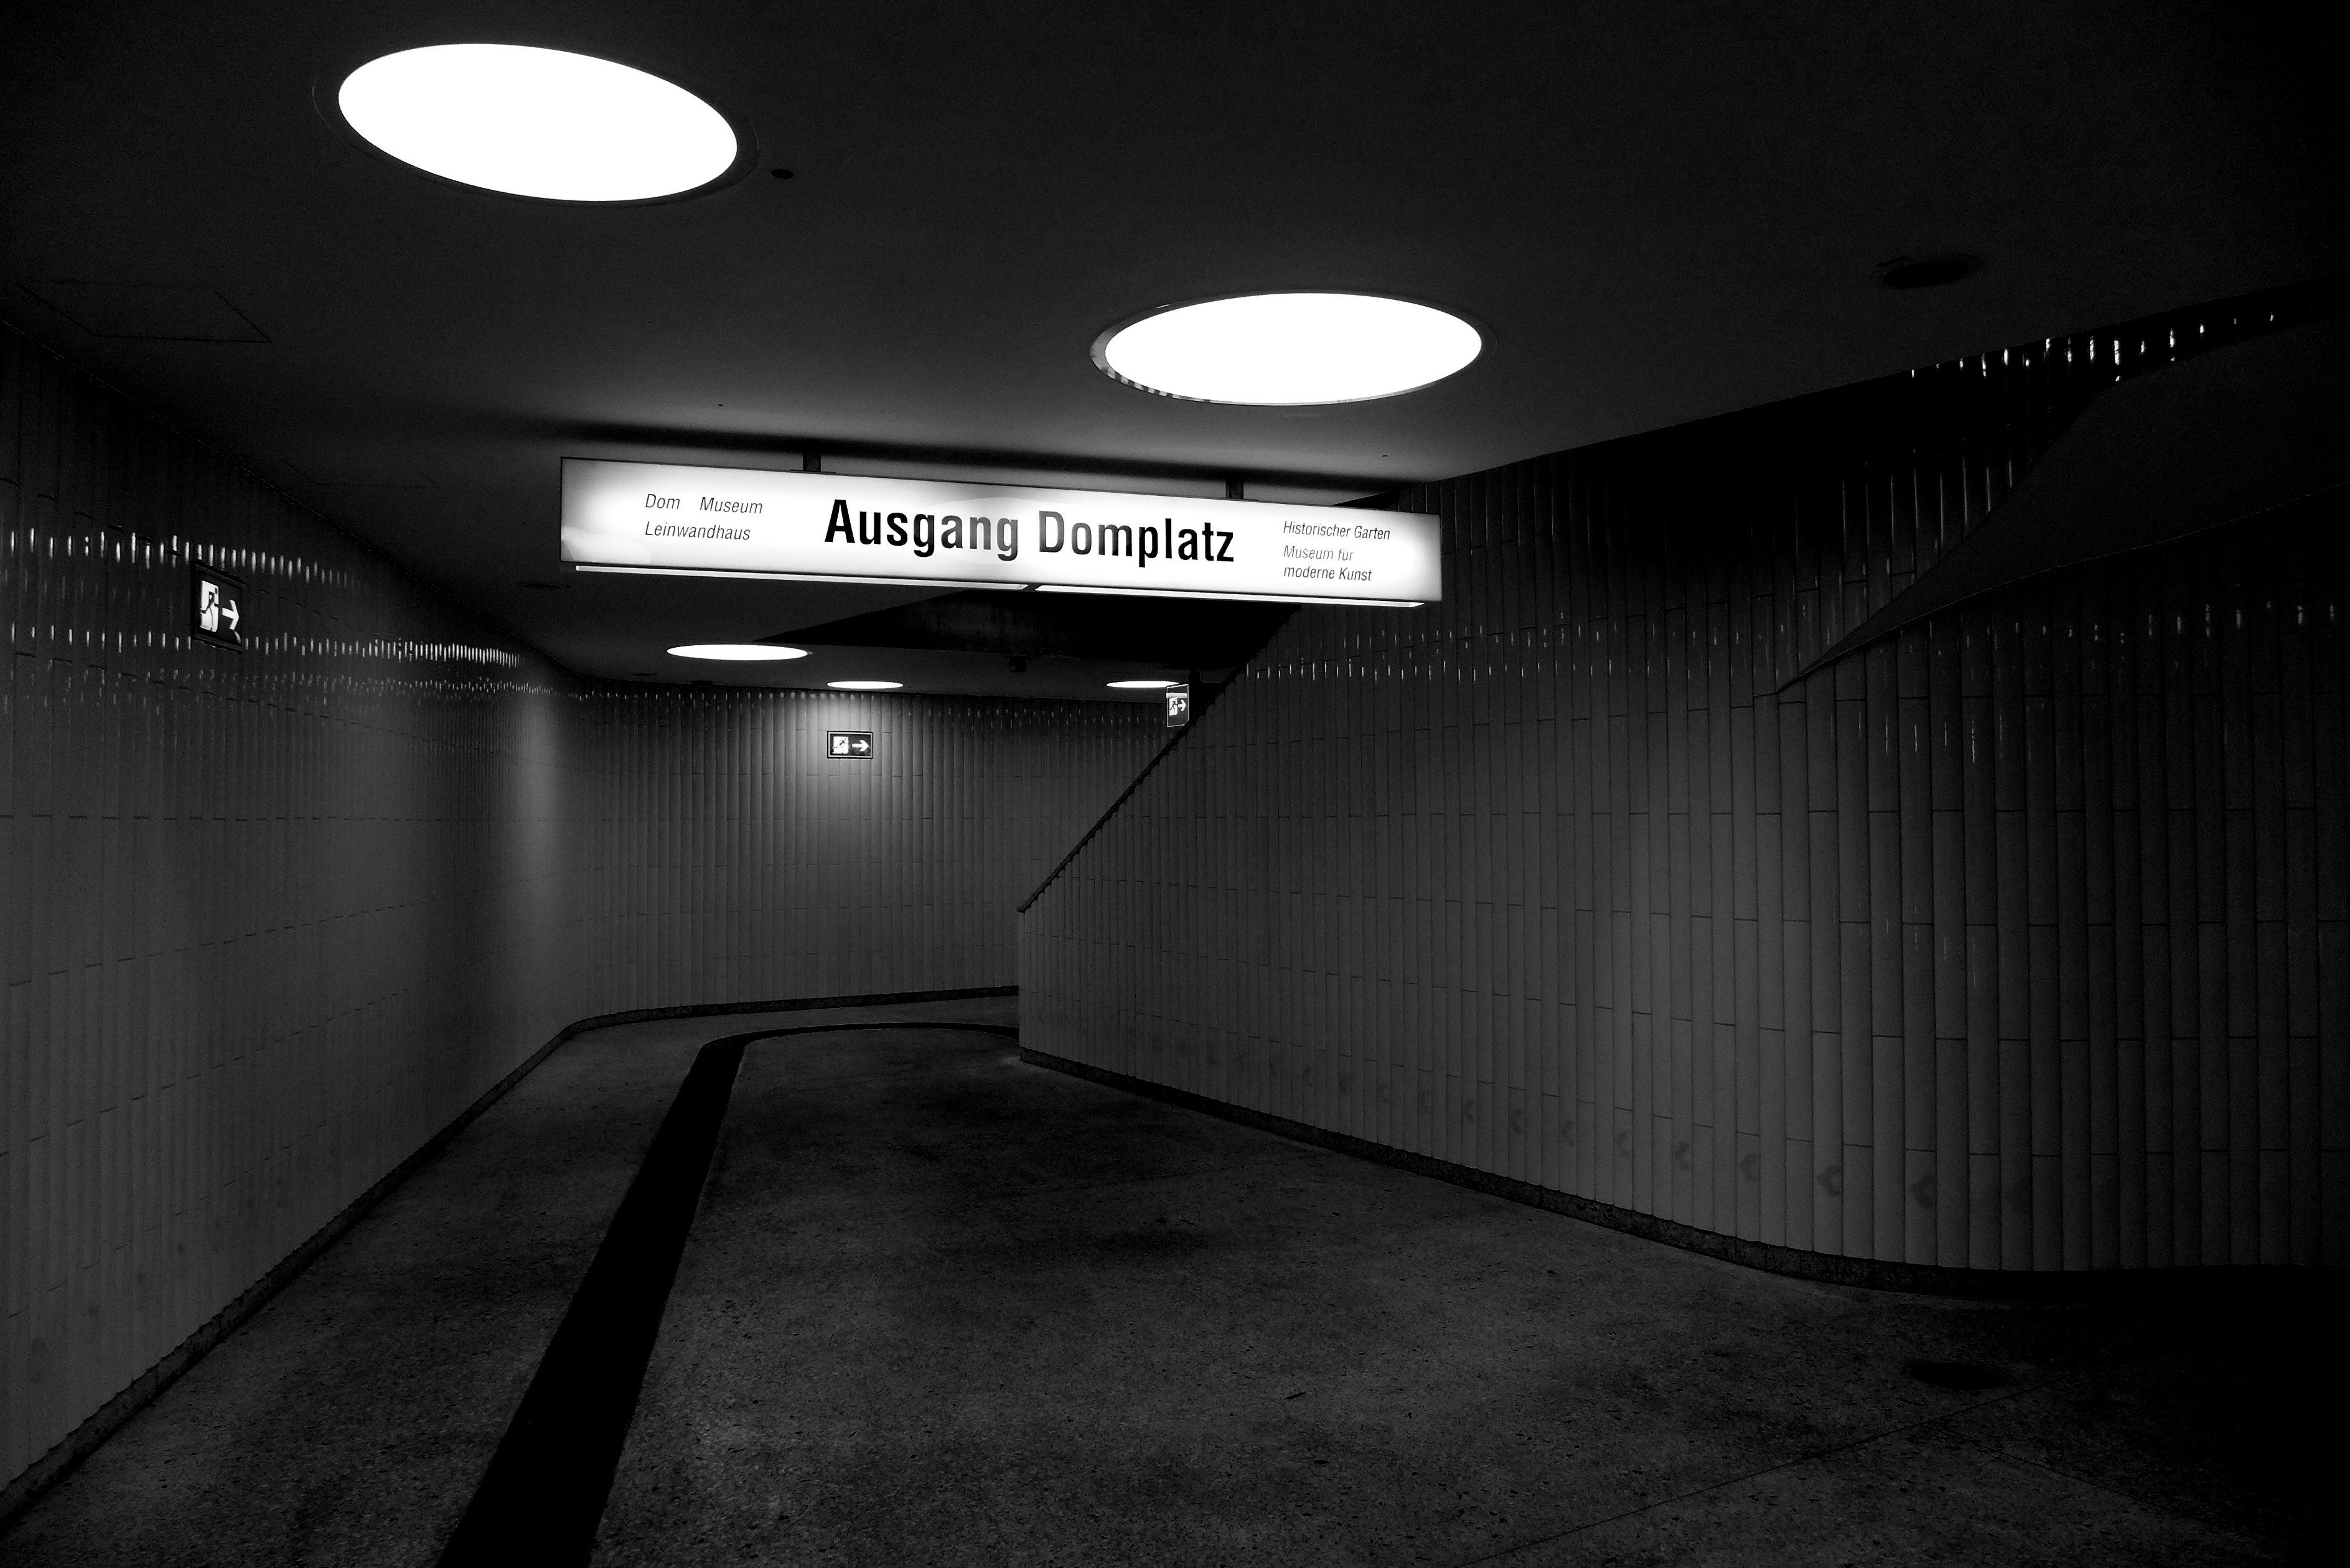
light, black and white, white, night, subway, line, darkness, black, monochrome, lighting, bw, blackandwhite, blackwhite, symmetry, germany, alemania, allemagne, sw, schwarzweiss, schwarzweis, shape, frankfurtmain, frankfurtammain, frankfurtam, frankfurtamain, germania, frankfurt, schwarzweissfotografie, schwarzweisfotografie, monochrome photography